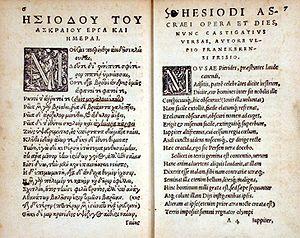
Les Travaux et les Jours est un poème grec d'Hésiode écrit en hexamètres dactyliques et datant sans doute de la fin du VIIIᵉ siècle av. J.-C. Il s'agit du plus ancien texte de poésie didactique. L'ouvrage concerne un différend entre l'auteur et son frère, Persès. Le texte contient à trois reprises des éléments autobiographiques. Hésiode y aborde des thèmes fondamentaux pour la réflexion :